Pennsylvania Railroad 5550

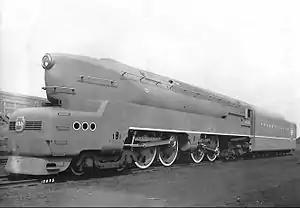
PRR #6110, one of two prototypes of the T1 class built for the Pennsylvania Railroad in 1942. The 50 production locomotives entered service in 1945 and 1946.

The Pennsylvania Railroad class T1 class steam locomotive was one of the most unique and controversial classes of locomotives ever constructed. This was due to its unusual duplex drive 4-4-4-4 wheel arrangement, its use of the Franklin Type A oscillating-cam poppet valve, and its characteristic streamlining conceived by renowned industrial designer Raymond Loewy. The T1 was also the only class of Pennsylvania duplex able to travel the railroad's entire network and the first production series locomotive designed to use the poppet valve. The two prototype T1 locomotives were constructed in 1942 by the Baldwin Locomotive Works, numbered 6110 and 6111 respectively. Of the fifty production units, twenty-five (numbered 5500 to 5524) were constructed at the Pennsylvania Railroad's Altoona Works and twenty-five (numbered 5525 to 5549) at Baldwin, for a total of fifty-two T1 class locomotives. This made the T1 the most-produced of all the Pennsylvania Railroad's duplex-drive locomotives.